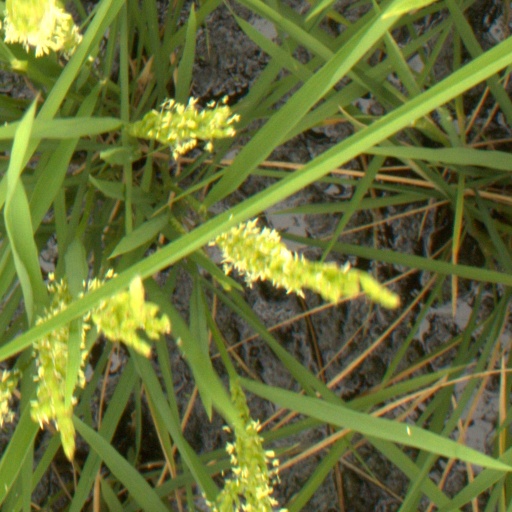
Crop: rice